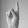
ASL letter: K